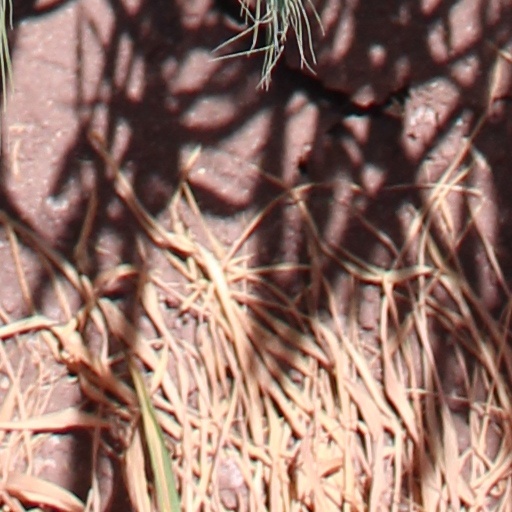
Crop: wheat